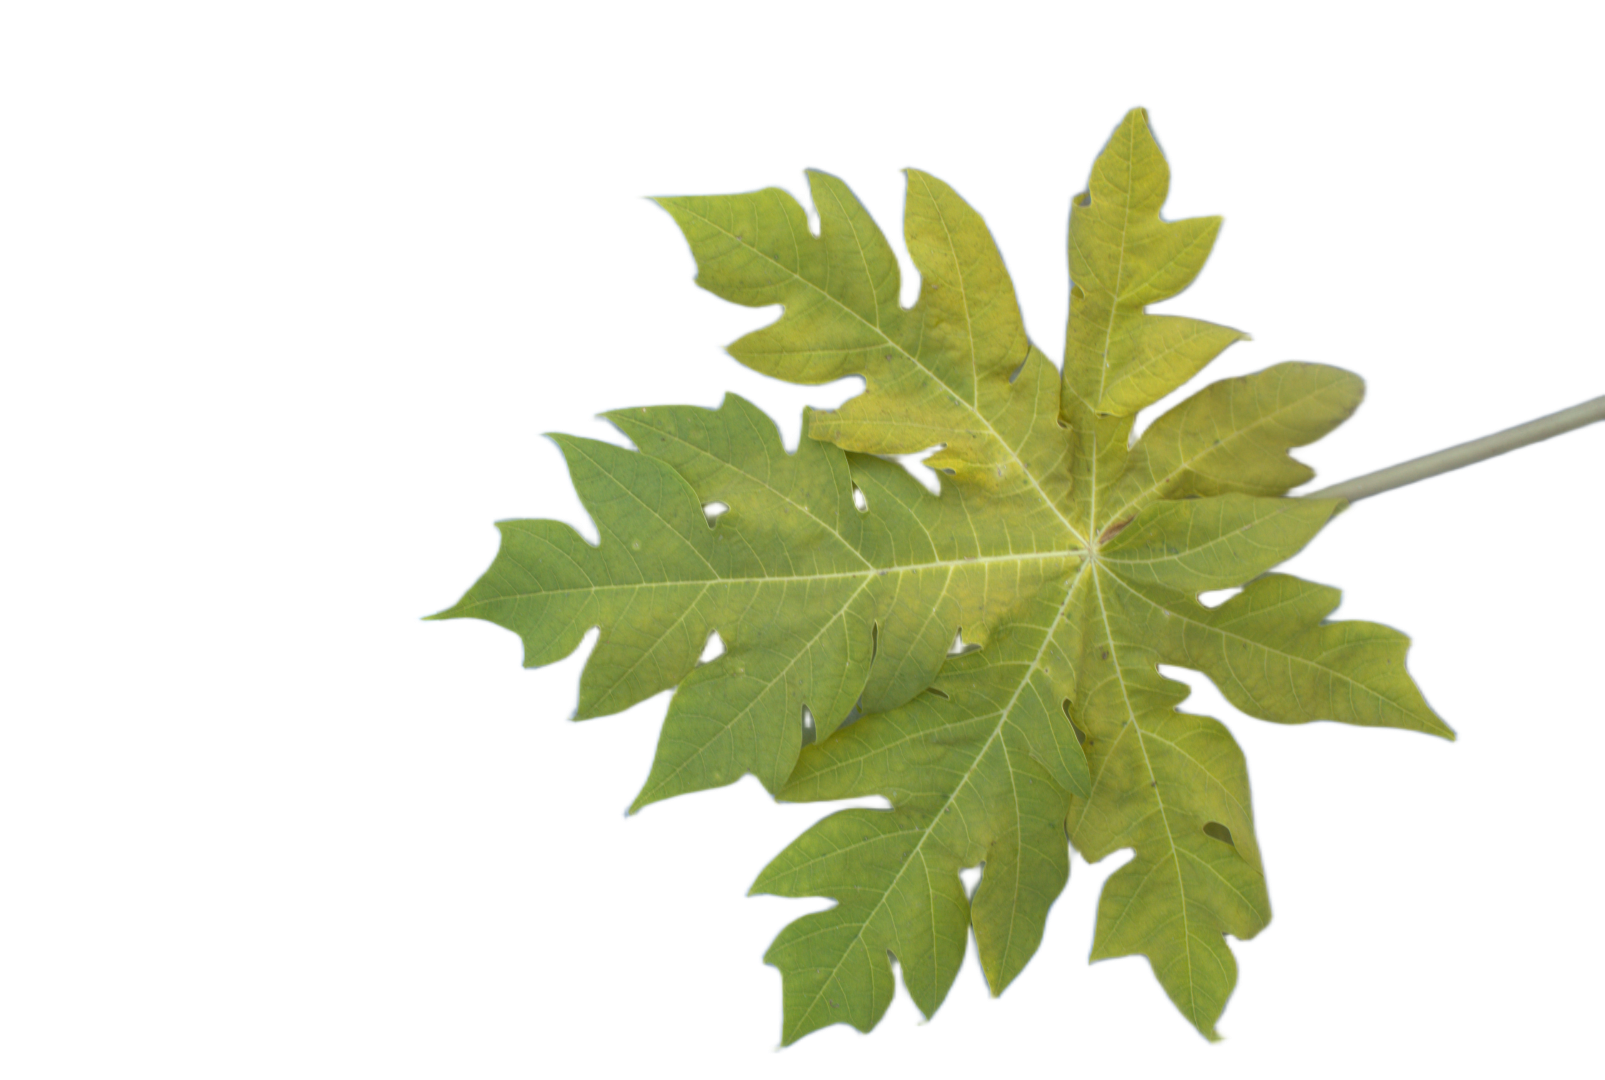
Crop: Papaya
Label: Mosaic_Virus